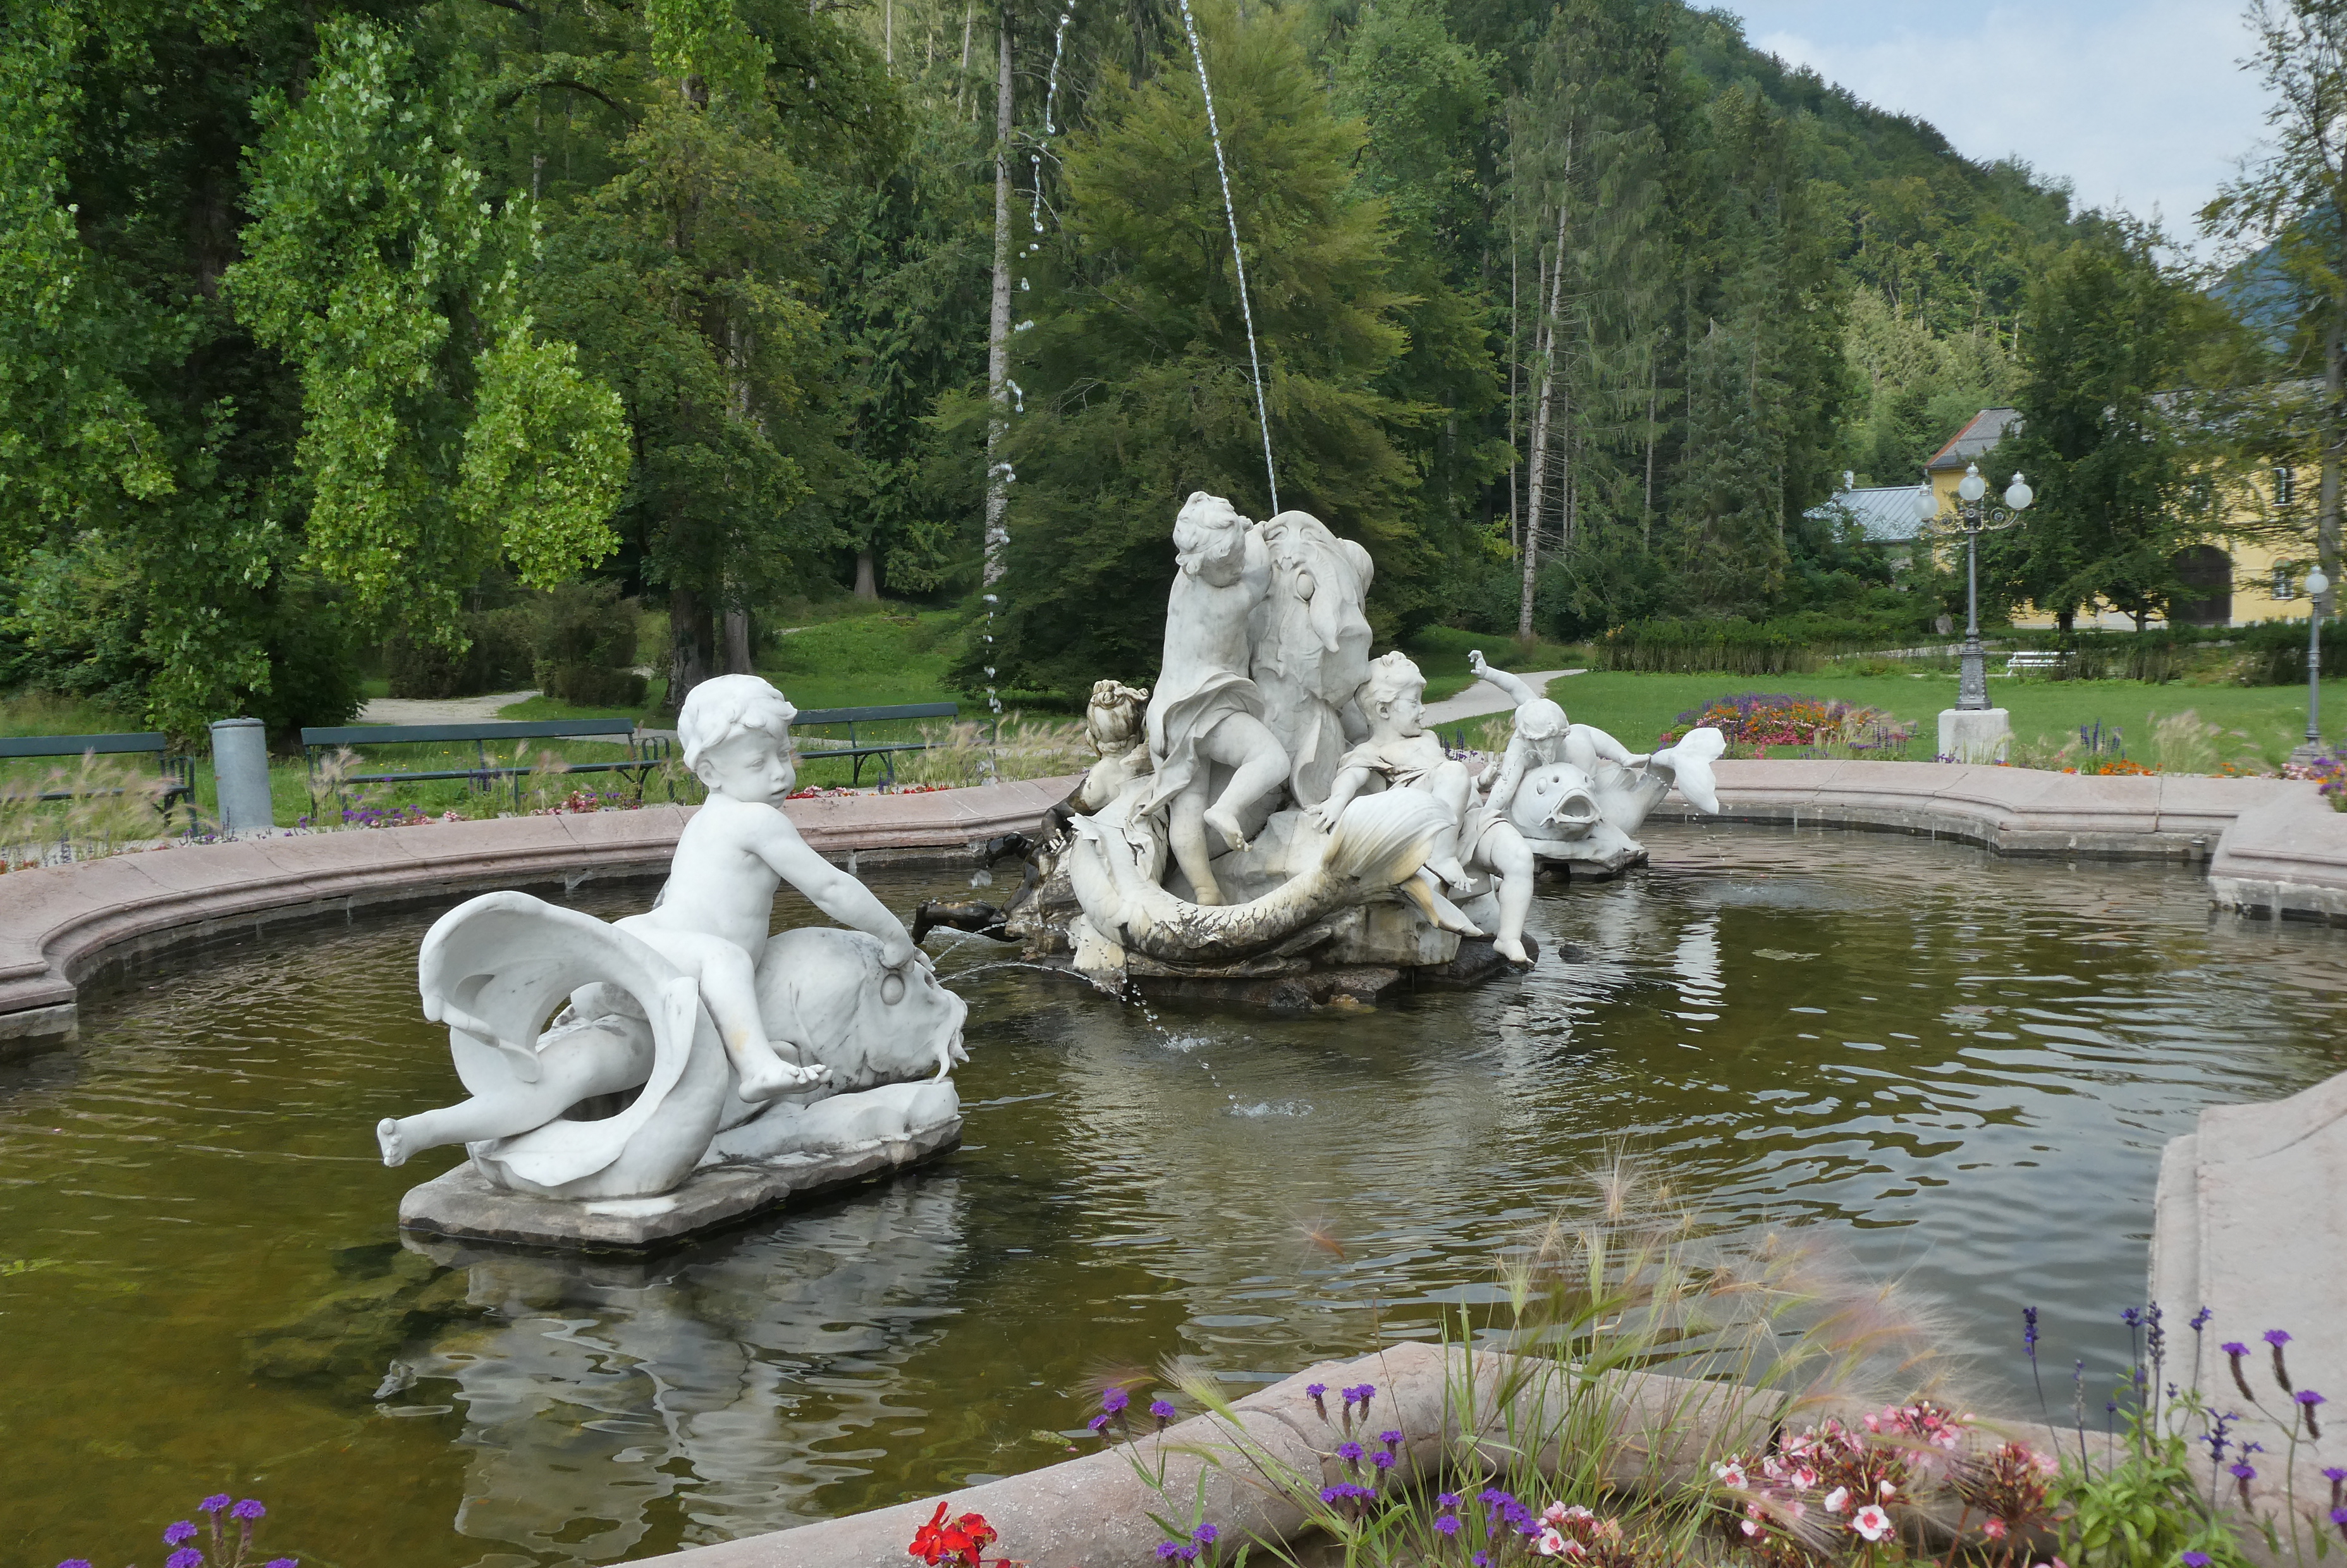
bath, villa park, fountain, austria, architecture, statue, historic, kaiser villa park, tourism, water, sculpture, plant, tree, water feature, garden, pond, watercourse, leisure, monument, park, recreation